Christopher Fox, Baron Fox

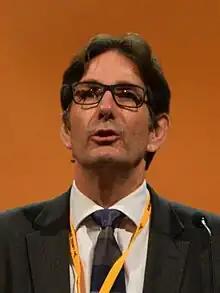
Fox in 2017

Christopher Francis Fox, Baron Fox (born 27 September 1957), is a British Liberal Democrat politician.